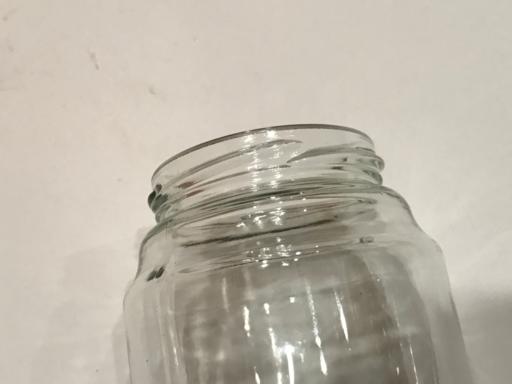
Label: glass